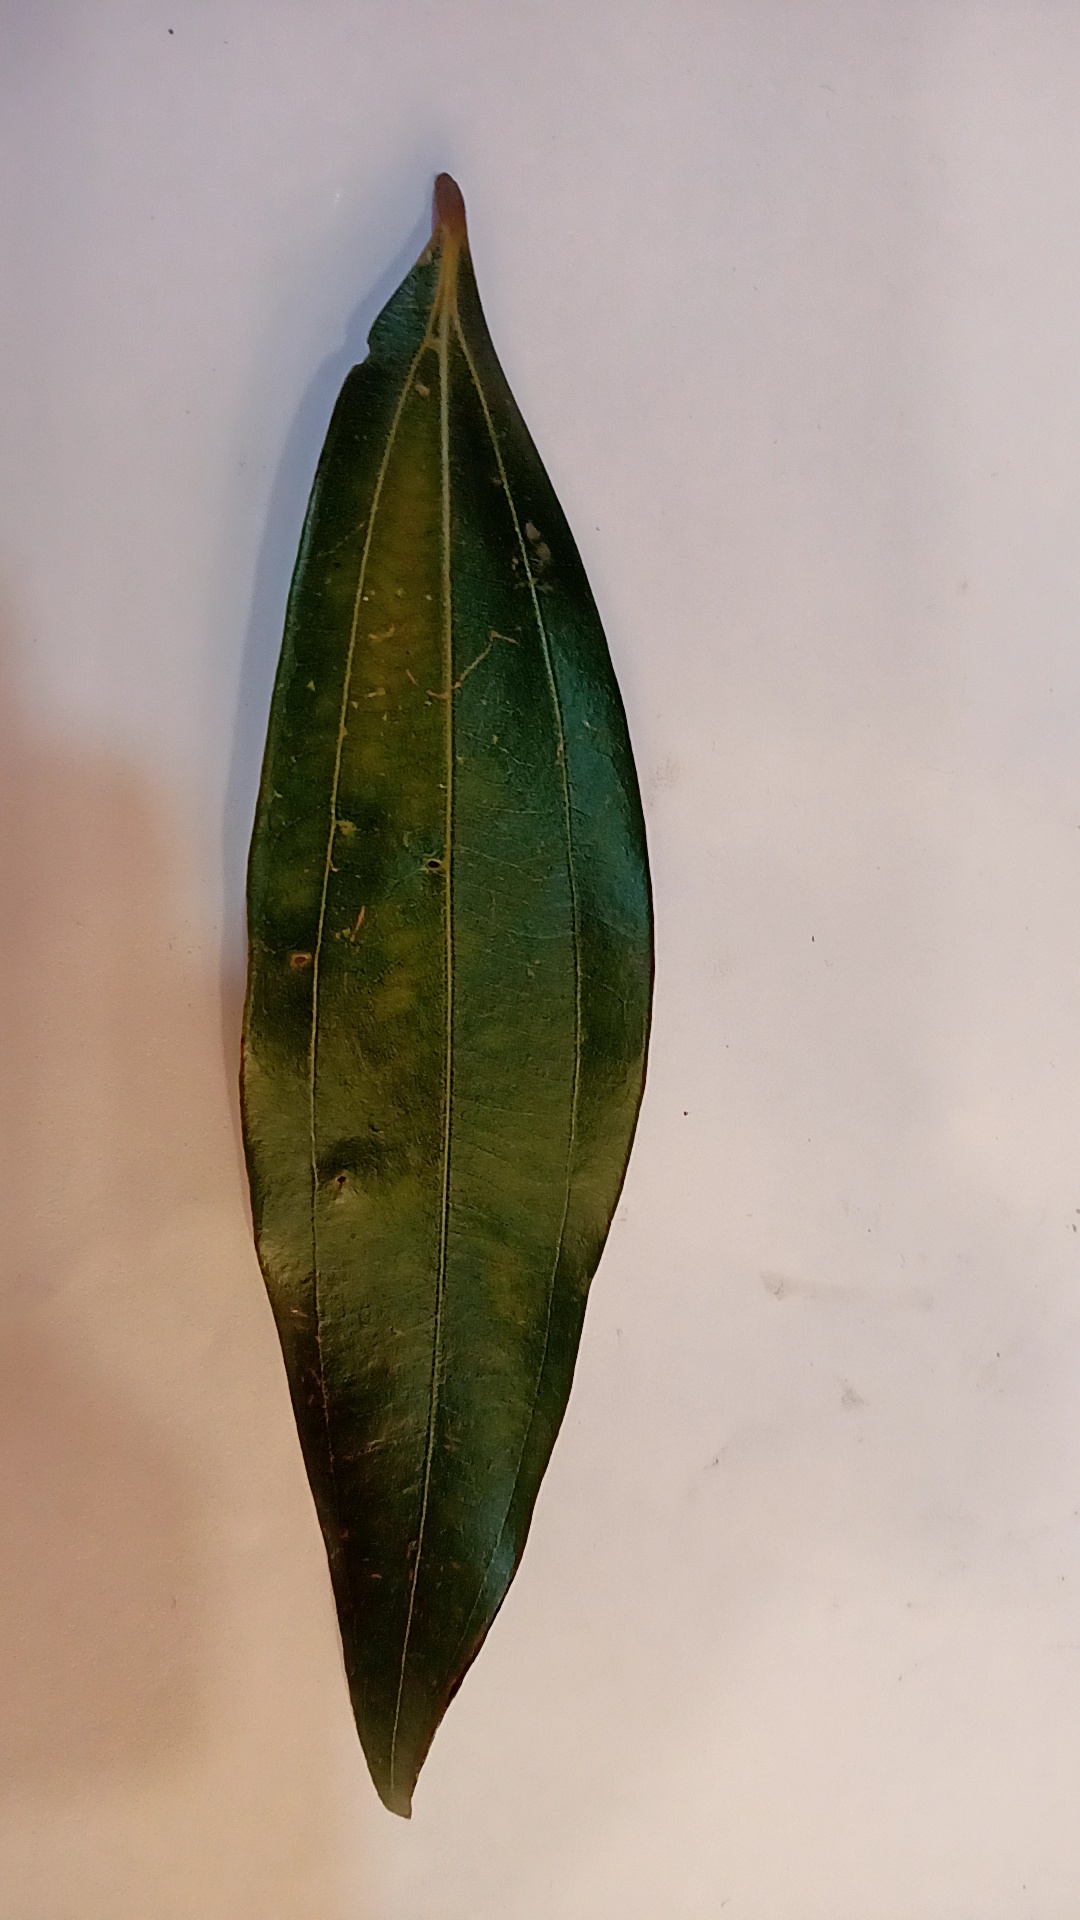
Label: Disease